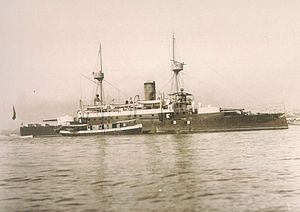
Kystpanserskib / Lande og skibe
Kystpanserskibe var krigsskibe, der var beregnet til tjeneste i kystnære farvande. Lige som de søgående panserskibe var de beskyttet af panser, men de adskilte sig ved at have lavere rækkevidde og fart. Denne prioritering betød, at man med et lille deplacement kunne få skibe med stor slagkraft og god beskyttelse. De var typisk mindre end de søgående panserskibe og havde deplacementer fra 1.000 til 8.000 tons.